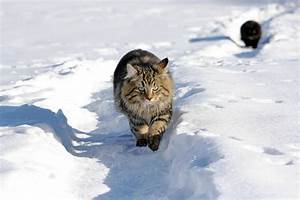
Label: cat